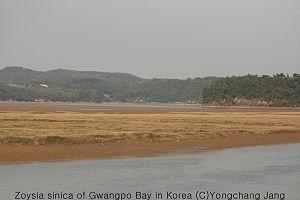
Sacheon est une ville de la Corée du Sud, dans la province du Gyeongsang du Sud.